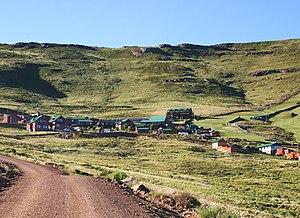
Tiffindell est une petite station de ski d'Afrique du Sud créée en 1993 dans le sud du Drakensberg. Elle comporte 2 km de pistes sur un terrain de 15 ha. Le sommet des pistes se situe à 2 900 m d'altitude. On y trouve un restaurant, quatre bars et un snowpark. Elle est l'une des deux seules stations de ski d'Afrique australe, l'autre étant Afri-Ski au Lesotho. La station est classée 19ᵉ sur la liste des 100 meilleures stations de ski de CNN.